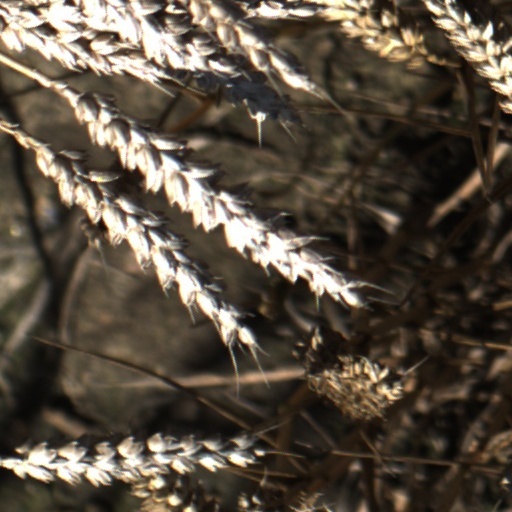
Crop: wheat